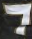
Number: 7